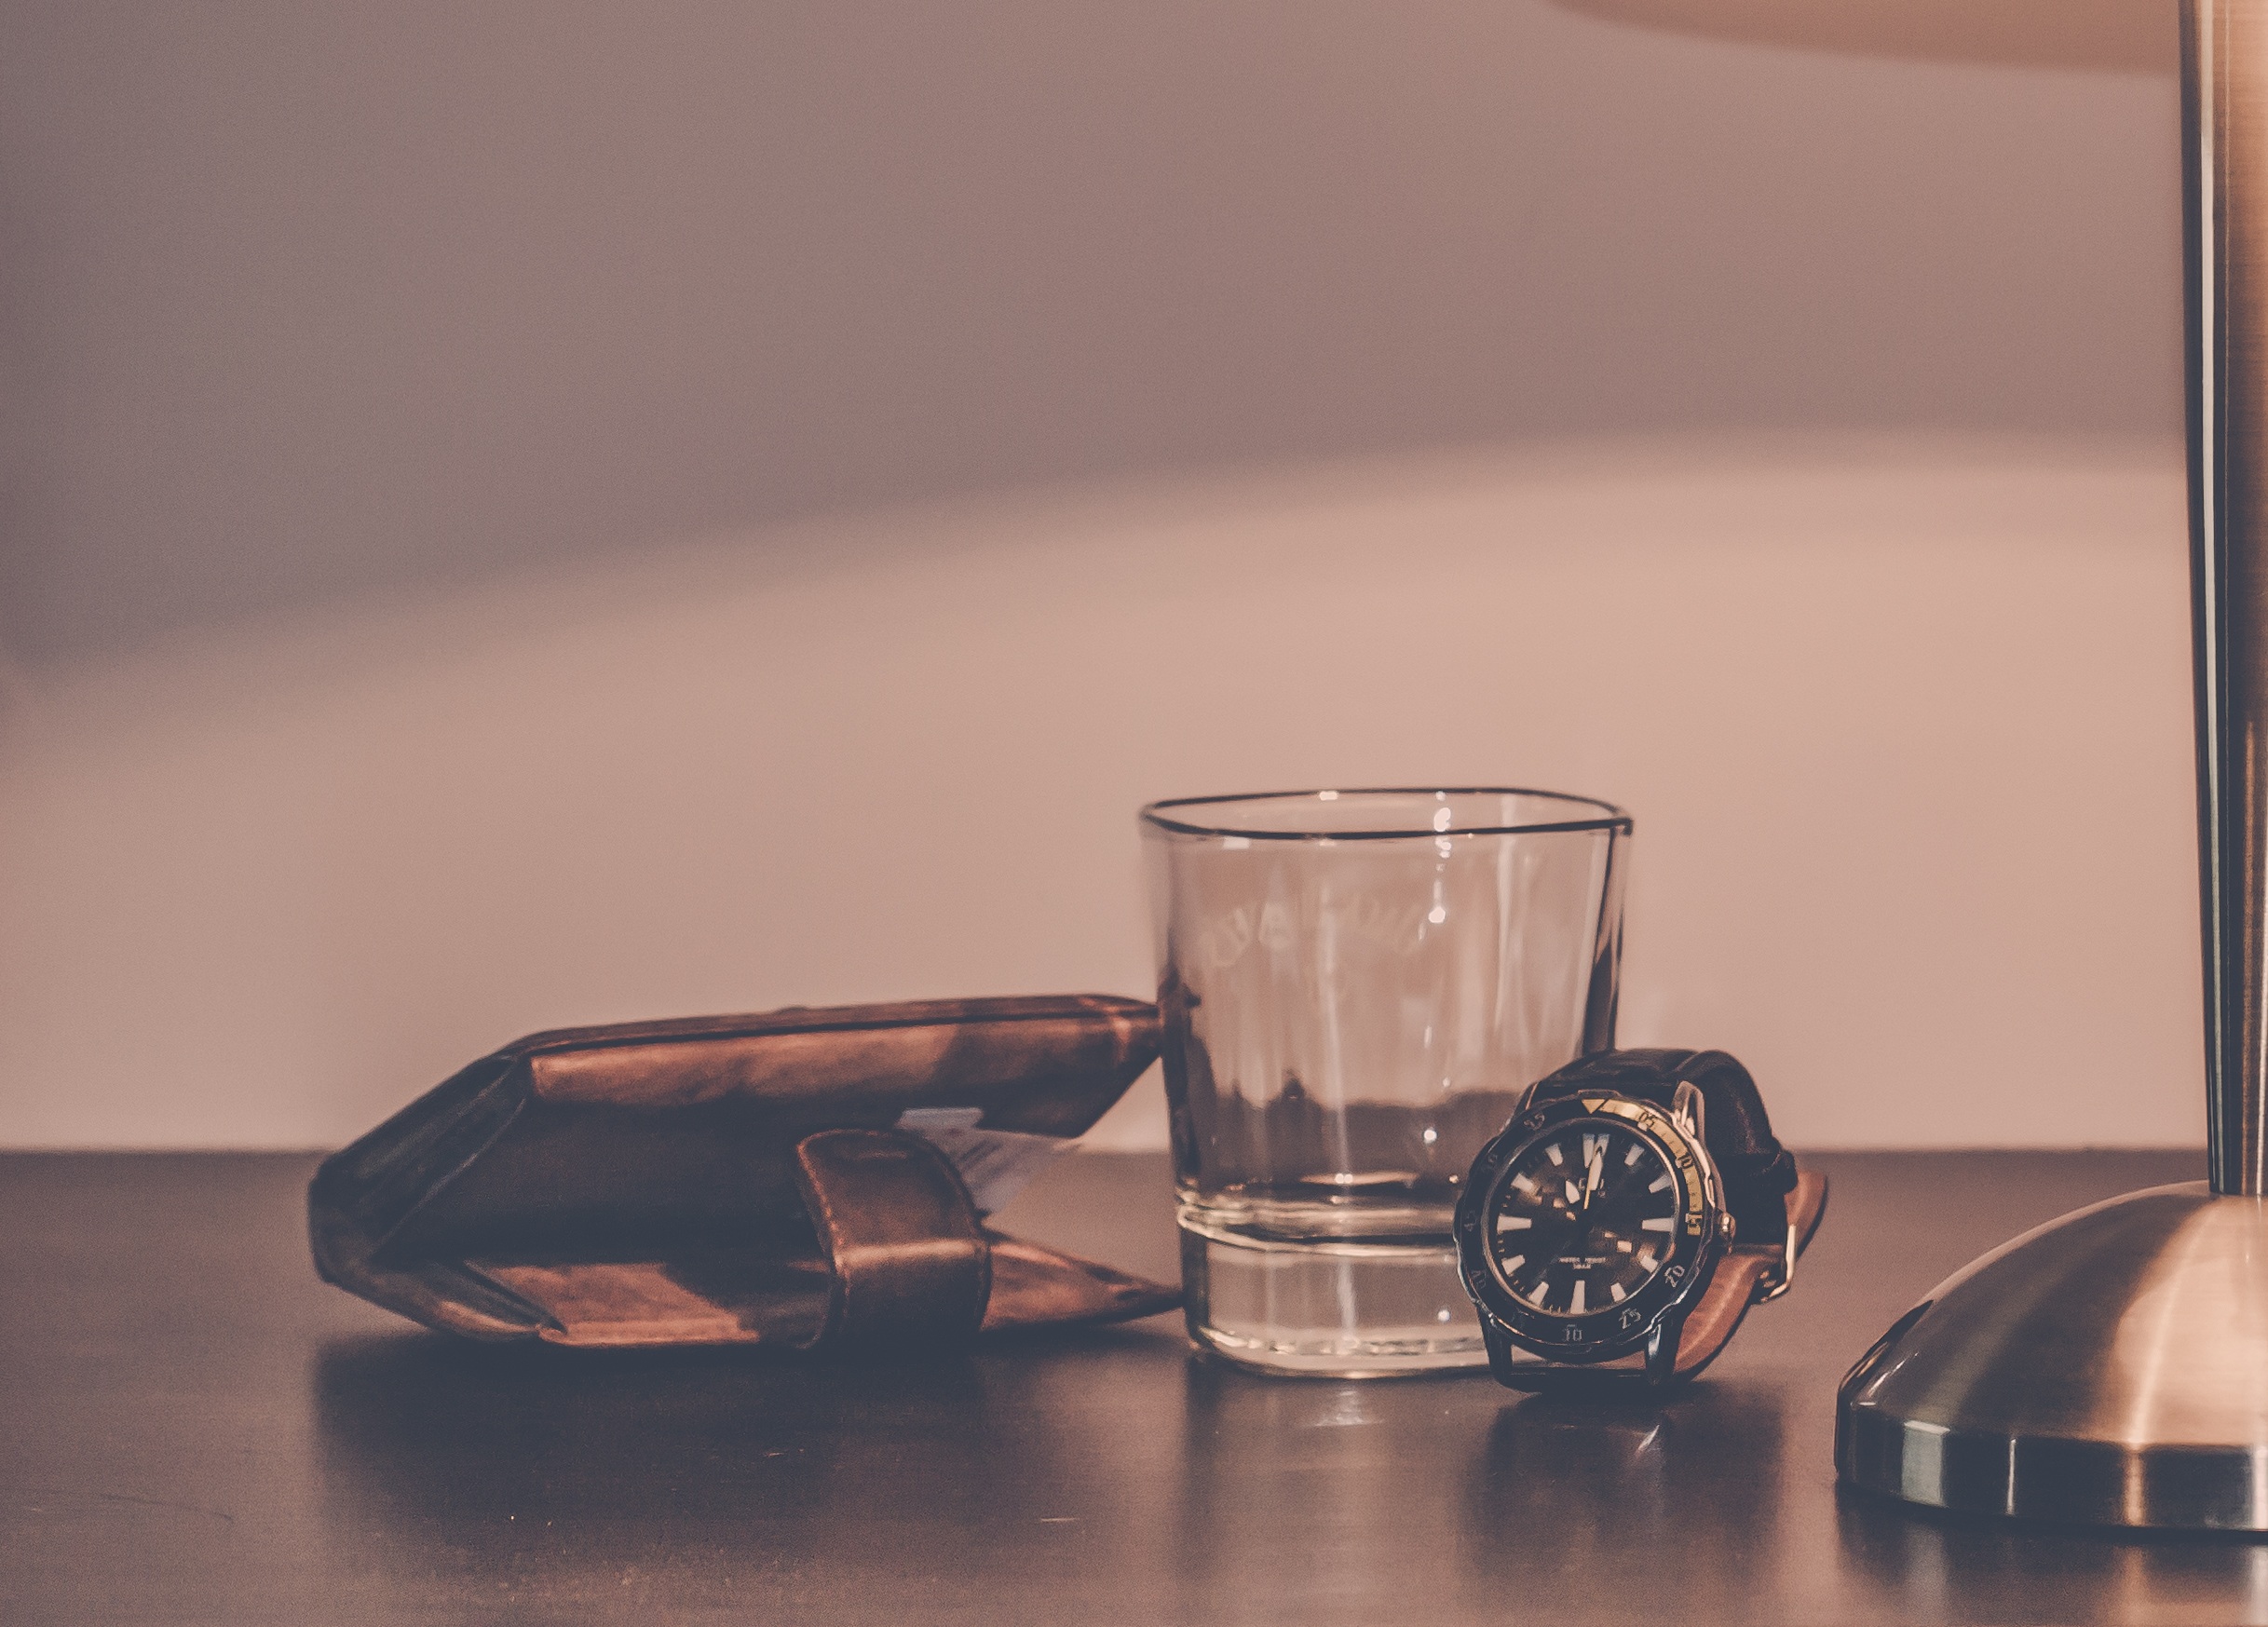
watch, morning, glass, clock, cup, money, drink, lamp, lighting, still life, painting, wallet, design, purse, shape, still life photography, belongings, bedside table